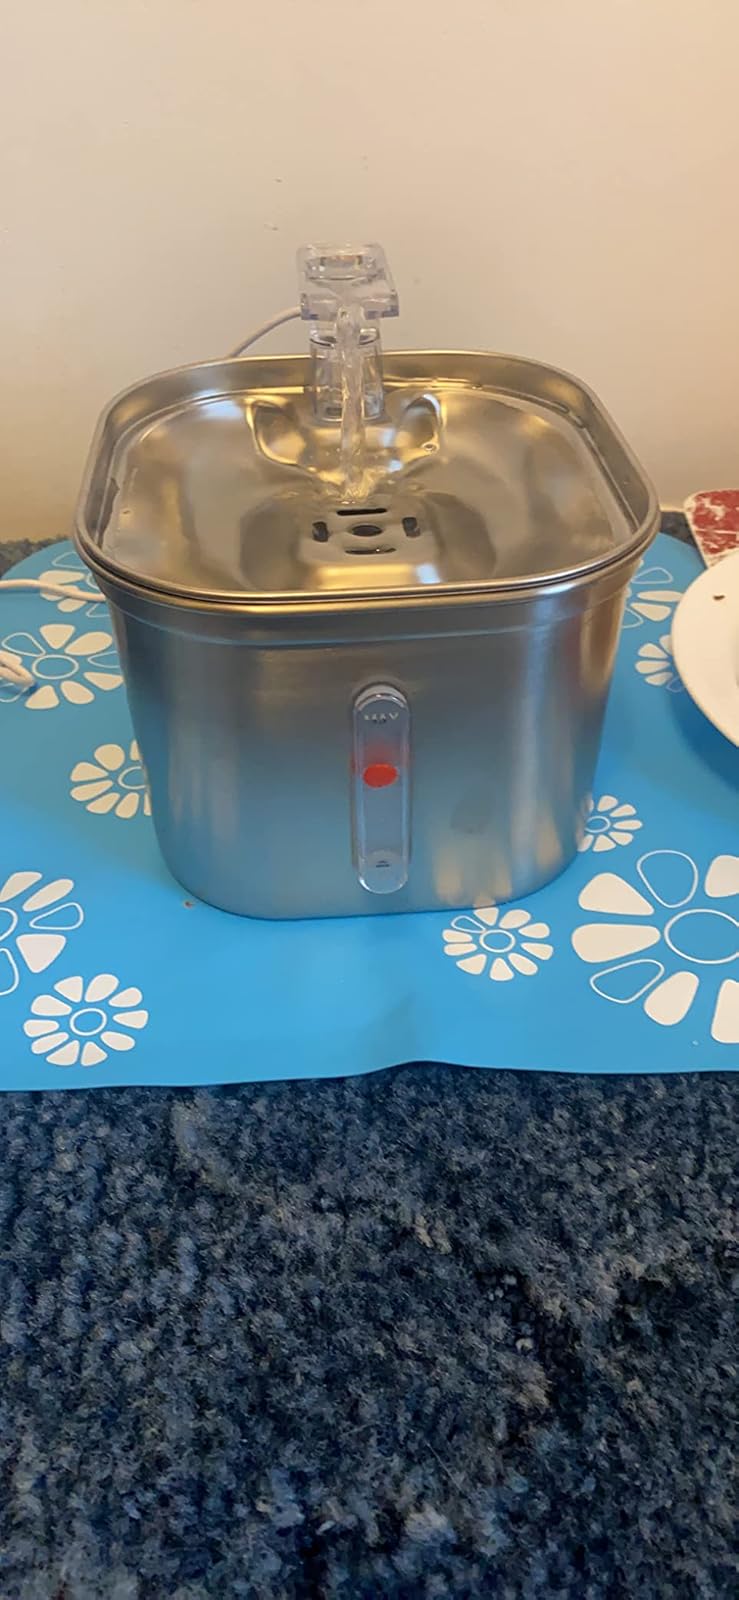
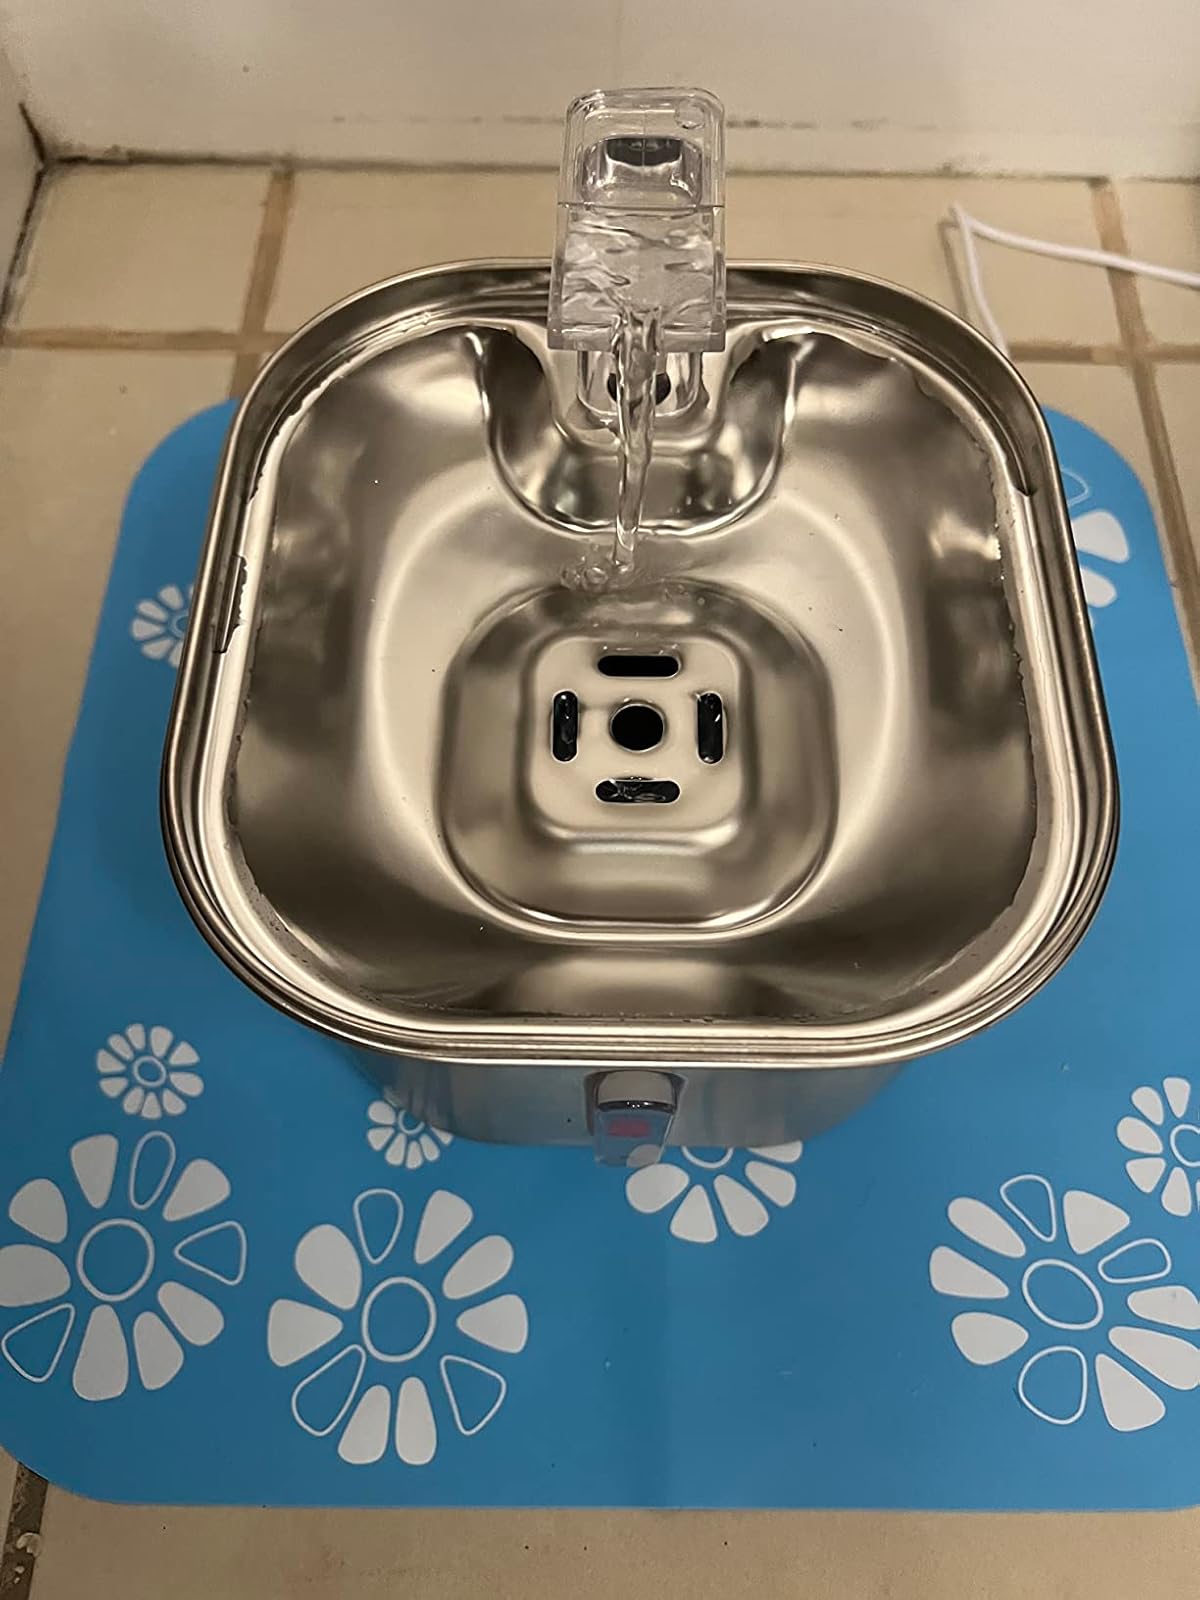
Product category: items_bowl
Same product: yes